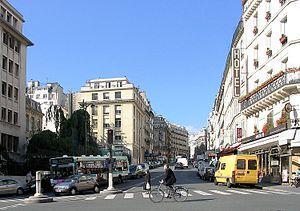
Rue du Cardinal-Lemoine - Paris V
La rue du Cardinal-Lemoine est une voie du 5ᵉ arrondissement de Paris. Elle s'étend de la Seine à la place de la Contrescarpe.